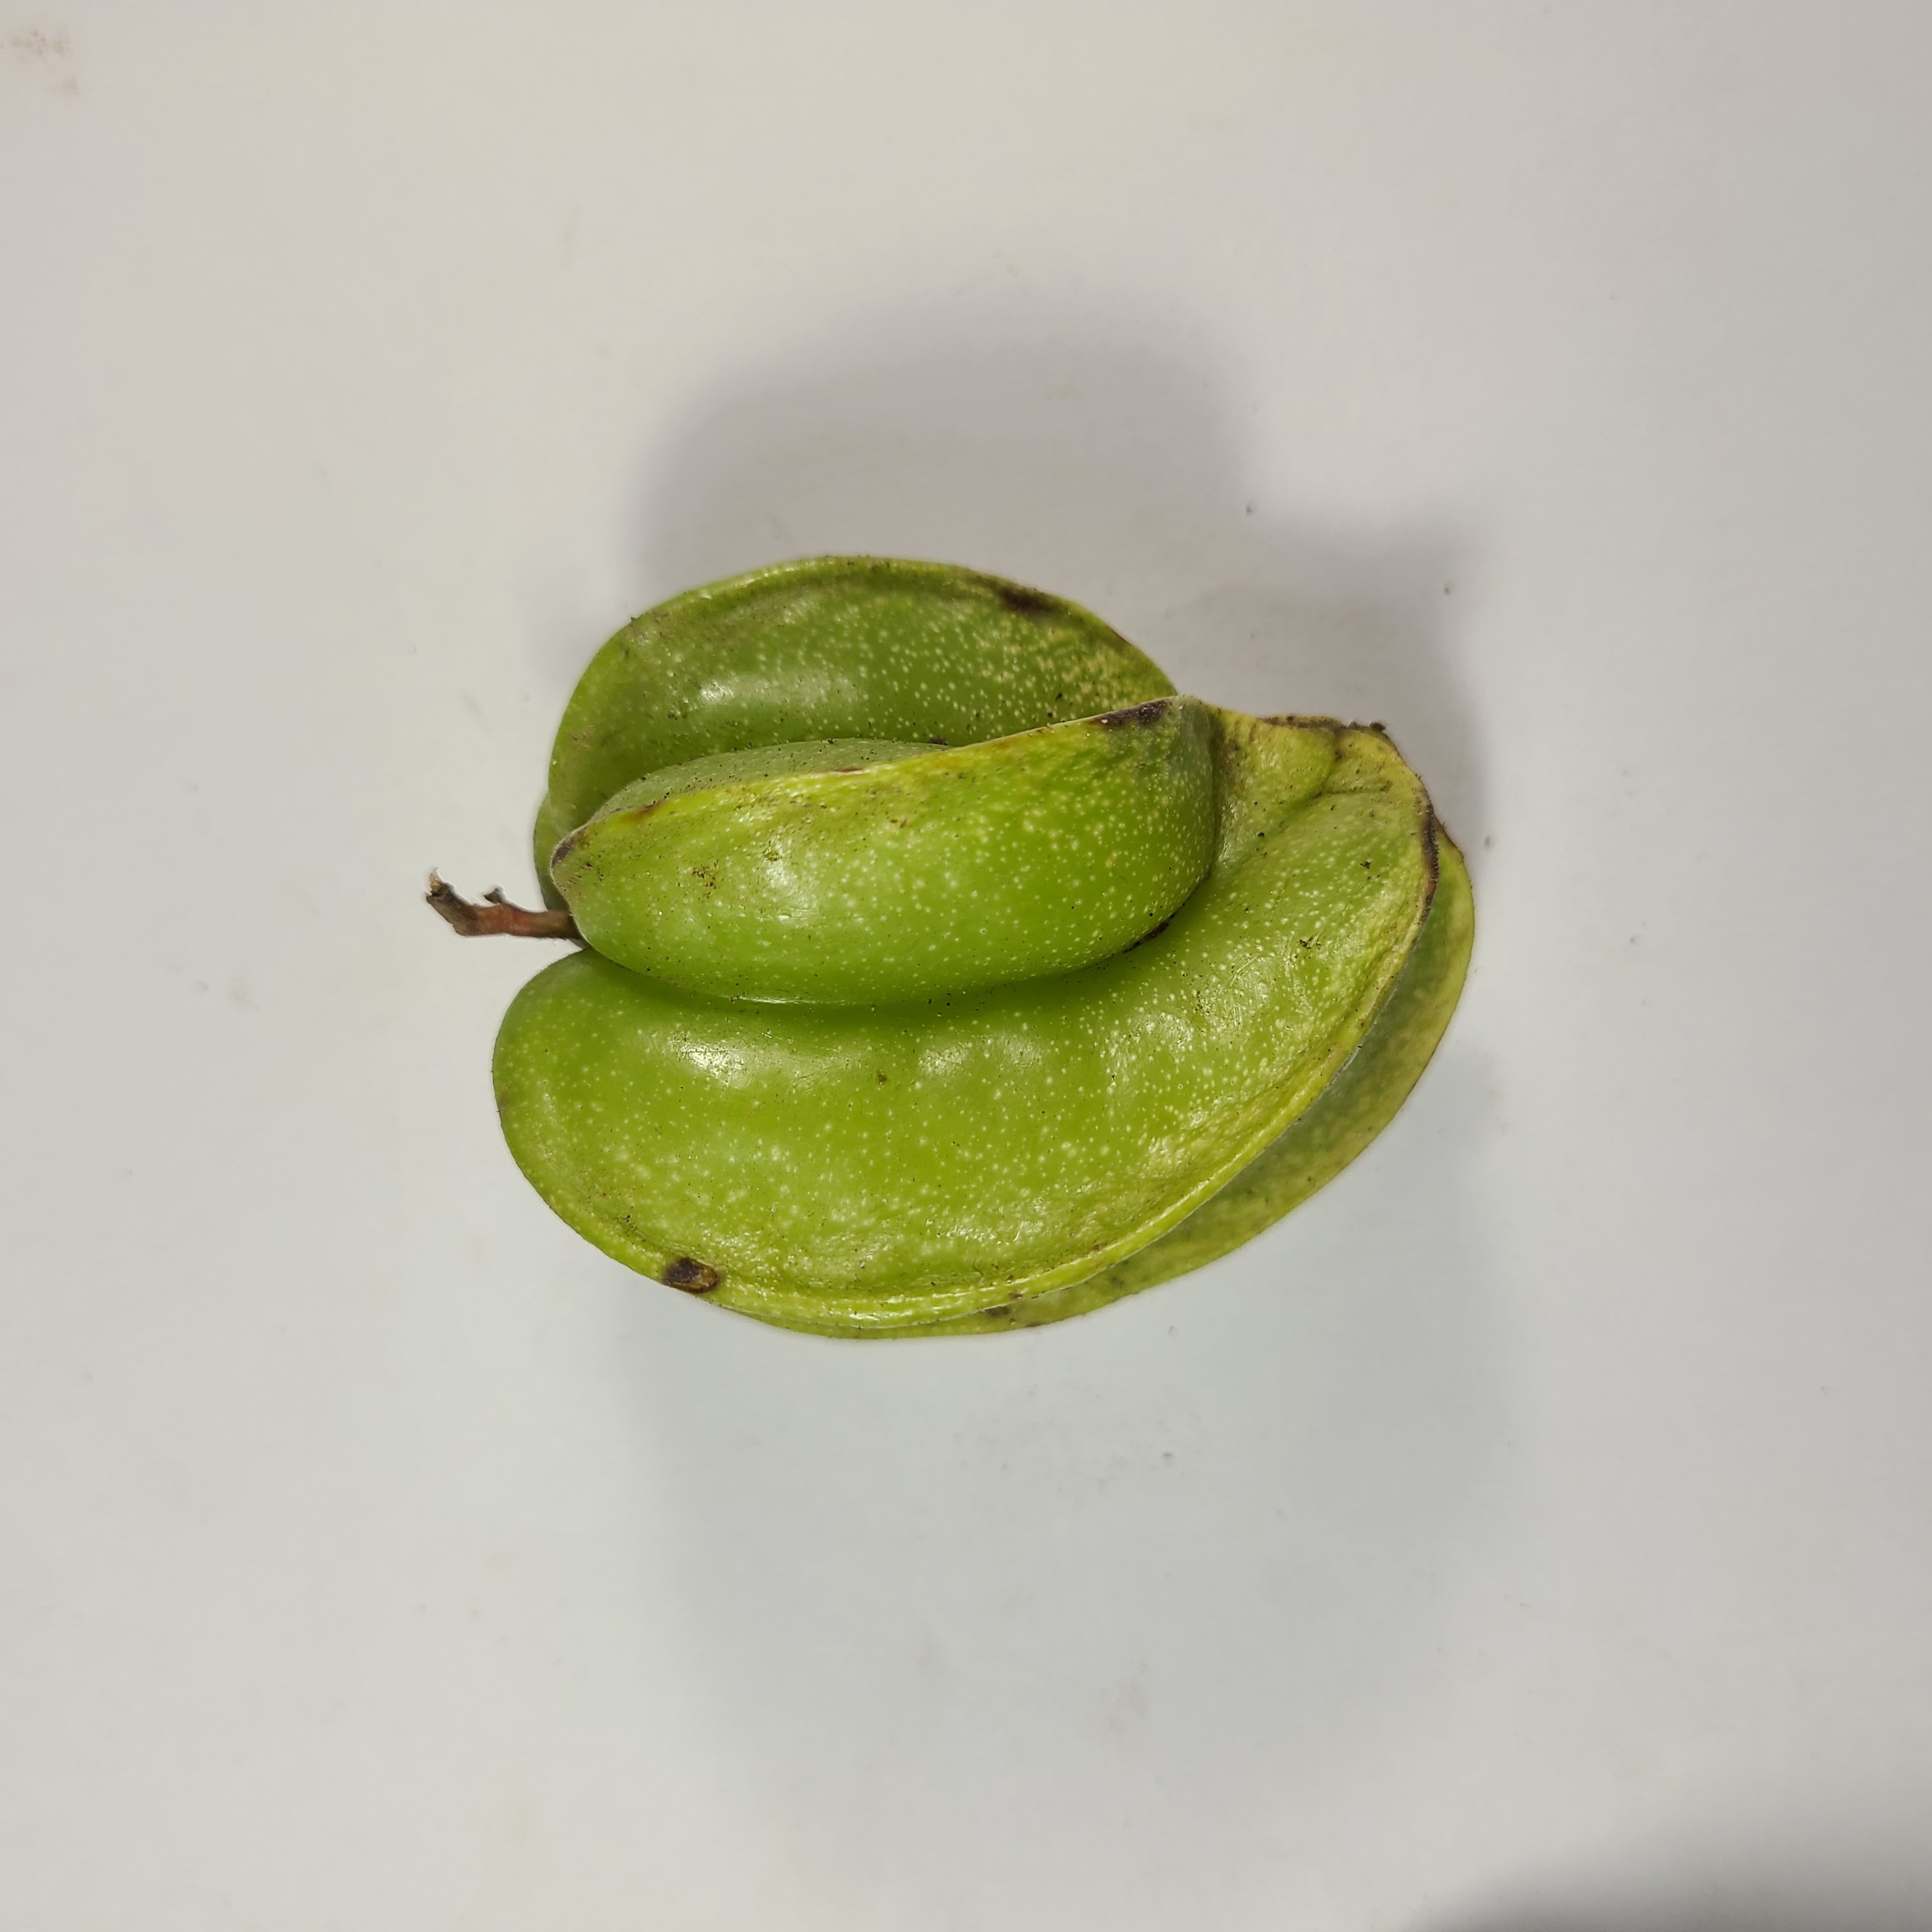
Label: Unhealthy Fruits